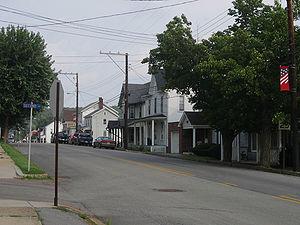
Shanksville est un borough du comté de Somerset, en Pennsylvanie, devenu mondialement célèbre à la suite des attentats du 11 septembre 2001 avec le crash du vol 93.